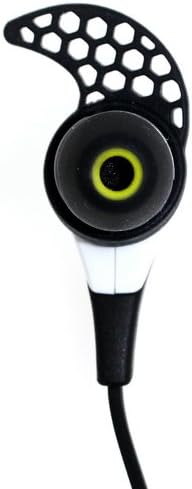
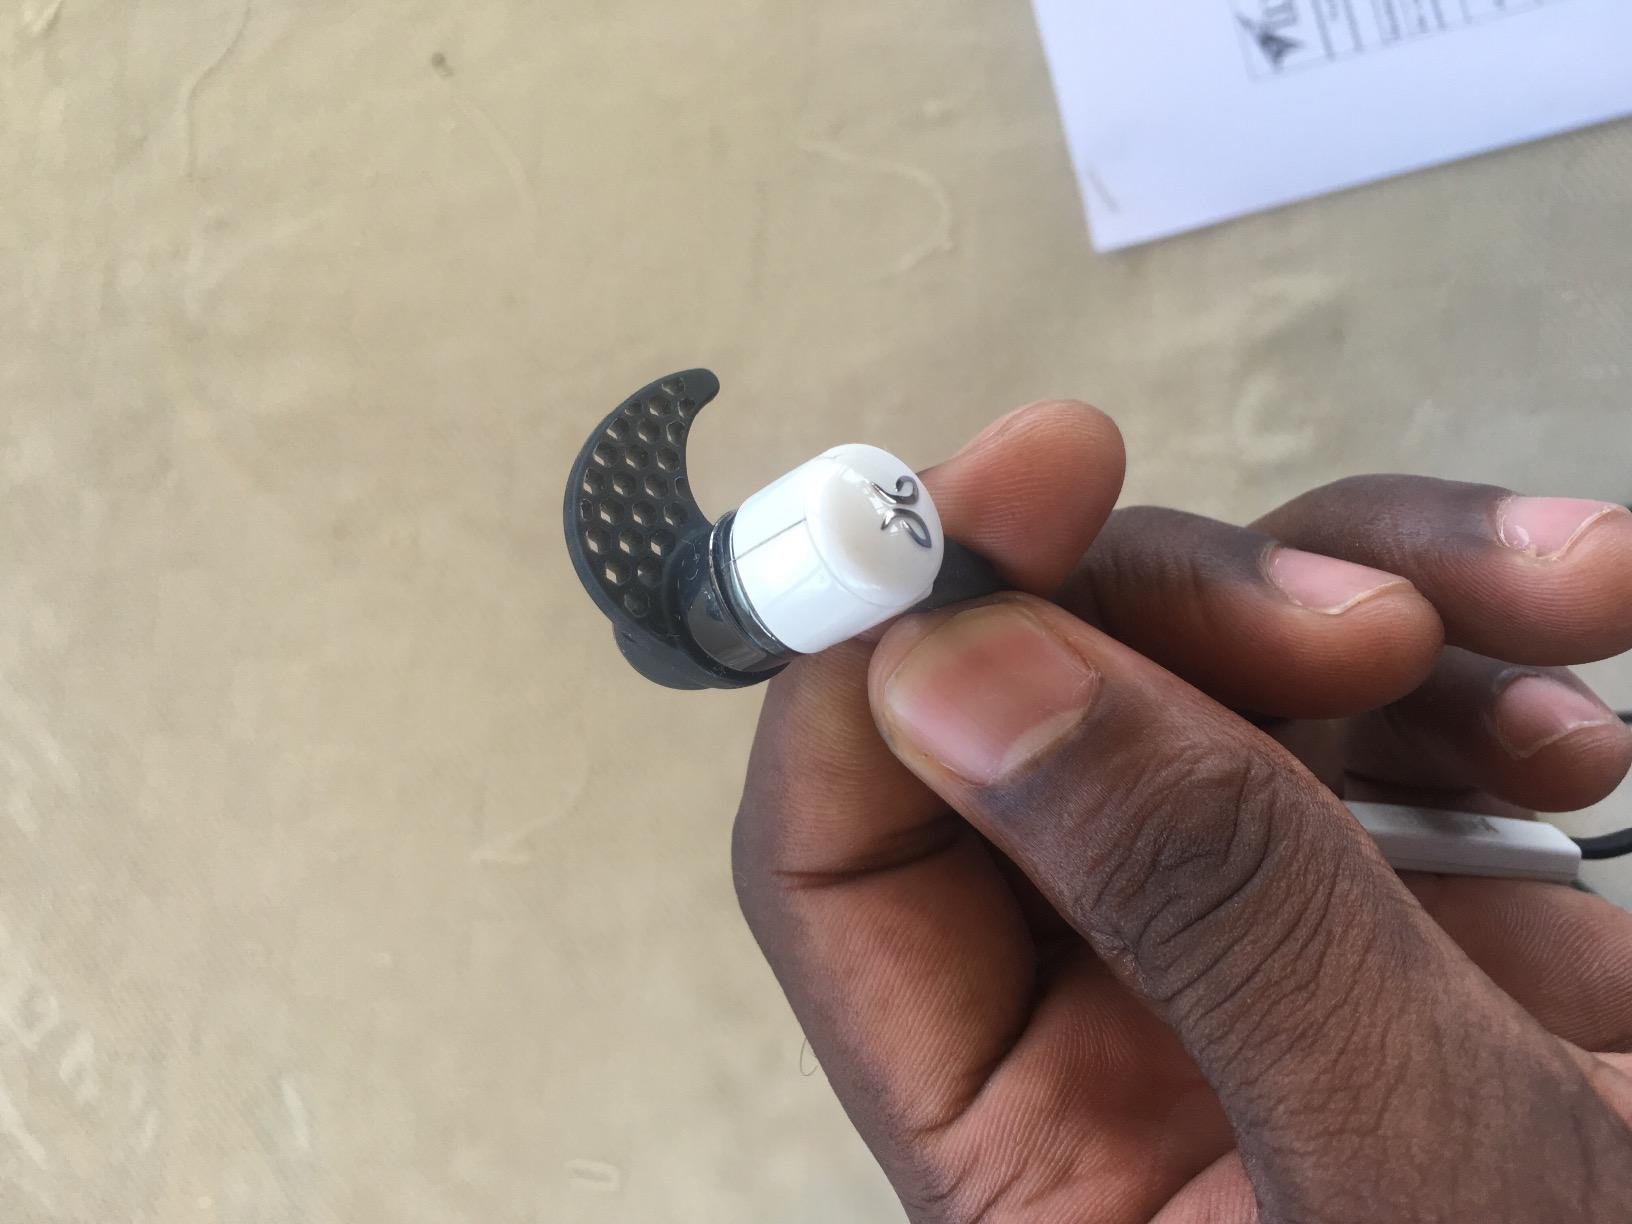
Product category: headphones
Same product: yes